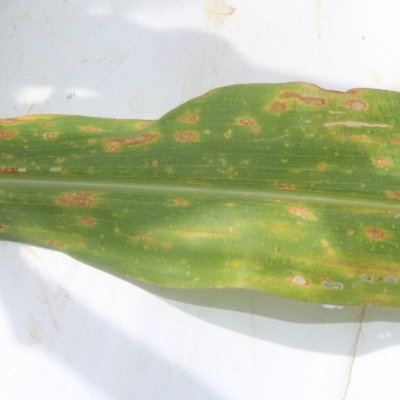
Crop: Maize
Condition: leaf blight